First Baptist Church of Painted Post

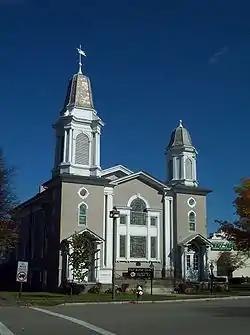
First Baptist Church of Painted Post, October 2009

First Baptist Church of Painted Post is a historic Baptist church located at Painted Post in Steuben County, New York. The church was originally built in 1860 and expanded and remodeled in 1915 by architects Pierce & Bickford after a fire destroyed the mid-19th century building's tower and spire. The three-part church consists of the main block—a , , gable-roofed edifice built in 1860 and now containing the sanctuary; the front wing—a , addition built in 1915 and now containing the foyer and narthex; and a noncontributing rear addition. The front wing features two massive square corner towers surmounted by louvered bell towers and bell curved roofs.